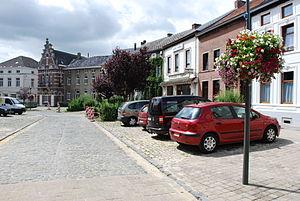
Vue de Marbais (Villers-la-Ville).